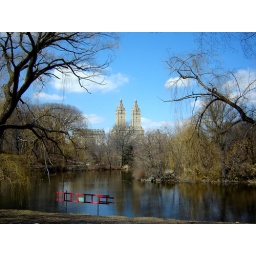
From the boat house of The Lake in Central Park